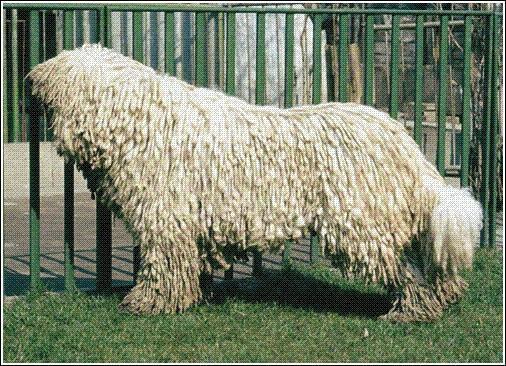
komondor